Llynclys railway station

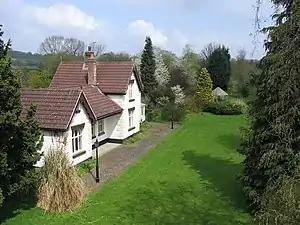
Lynclys Station Building

Llynclys railway station was a station in Llynclys, Shropshire, England. The station was opened on 1 May 1860 and closed on 18 January 1965.